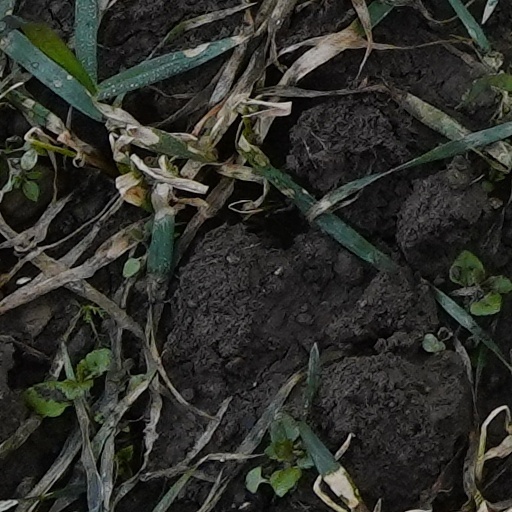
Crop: wheat